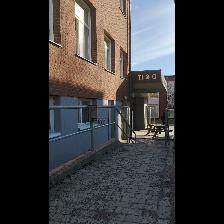
Label: NonHuman